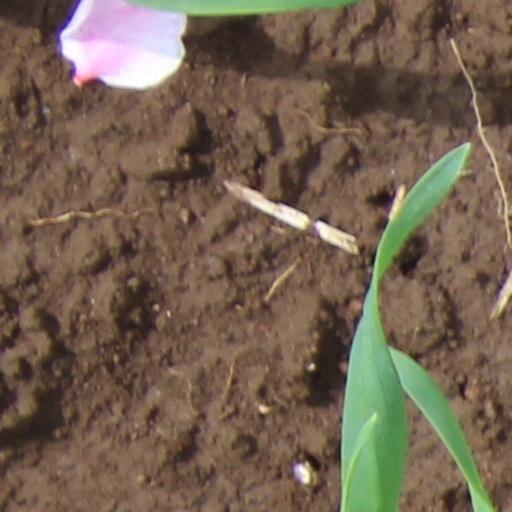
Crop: wheat